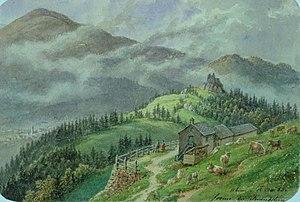
Ferme du Freundstein à Goldbach-Altenbach par Jean-Nicolas Kart le 16 mai 1853 à 11h. Aquarelle
Goldbach-Altenbach [gɔltbax altənbax] est une commune française située dans le département du Haut-Rhin, en région Grand Est.